Thermoforming

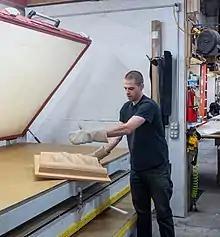
A person holds a mold in an open vacuum bed. A sheet of hot plastic will be placed on top and the bed sealed, pulling the plastic down over the mold.

In the most common method of high-volume, continuous thermoforming of thin-gauge products, plastic sheet is fed from a roll or from an extruder into a set of indexing chains that incorporate pins, or spikes, that pierce the sheet and transport it through an oven for heating to forming temperature. The heated sheet then indexes into a form station where a mating mold and pressure-box close on the sheet, with vacuum then applied to remove trapped air and to pull the material into or onto the mold along with pressurized air to form the plastic to the detailed shape of the mold. (Plug-assists are typically used in addition to vacuum in the case of taller, deeper-draw formed parts in order to provide the needed material distribution and thicknesses in the finished parts.) After a short form cycle, a burst of reverse air pressure is actuated from the vacuum side of the mold as the form tooling opens, commonly referred to as air-eject, to break the vacuum and assist the formed parts off of, or out of, the mold. A stripper plate may also be utilized on the mold as it opens for ejection of more detailed parts or those with negative-draft, undercut areas. The sheet containing the formed parts then indexes into a trim station on the same machine, where a die cuts the parts from the remaining sheet web or indexes into a separate trim press where the formed parts are trimmed. The sheet web remaining after the formed parts are trimmed is typically wound onto a take-up reel or fed into an inline granulator for recycling.